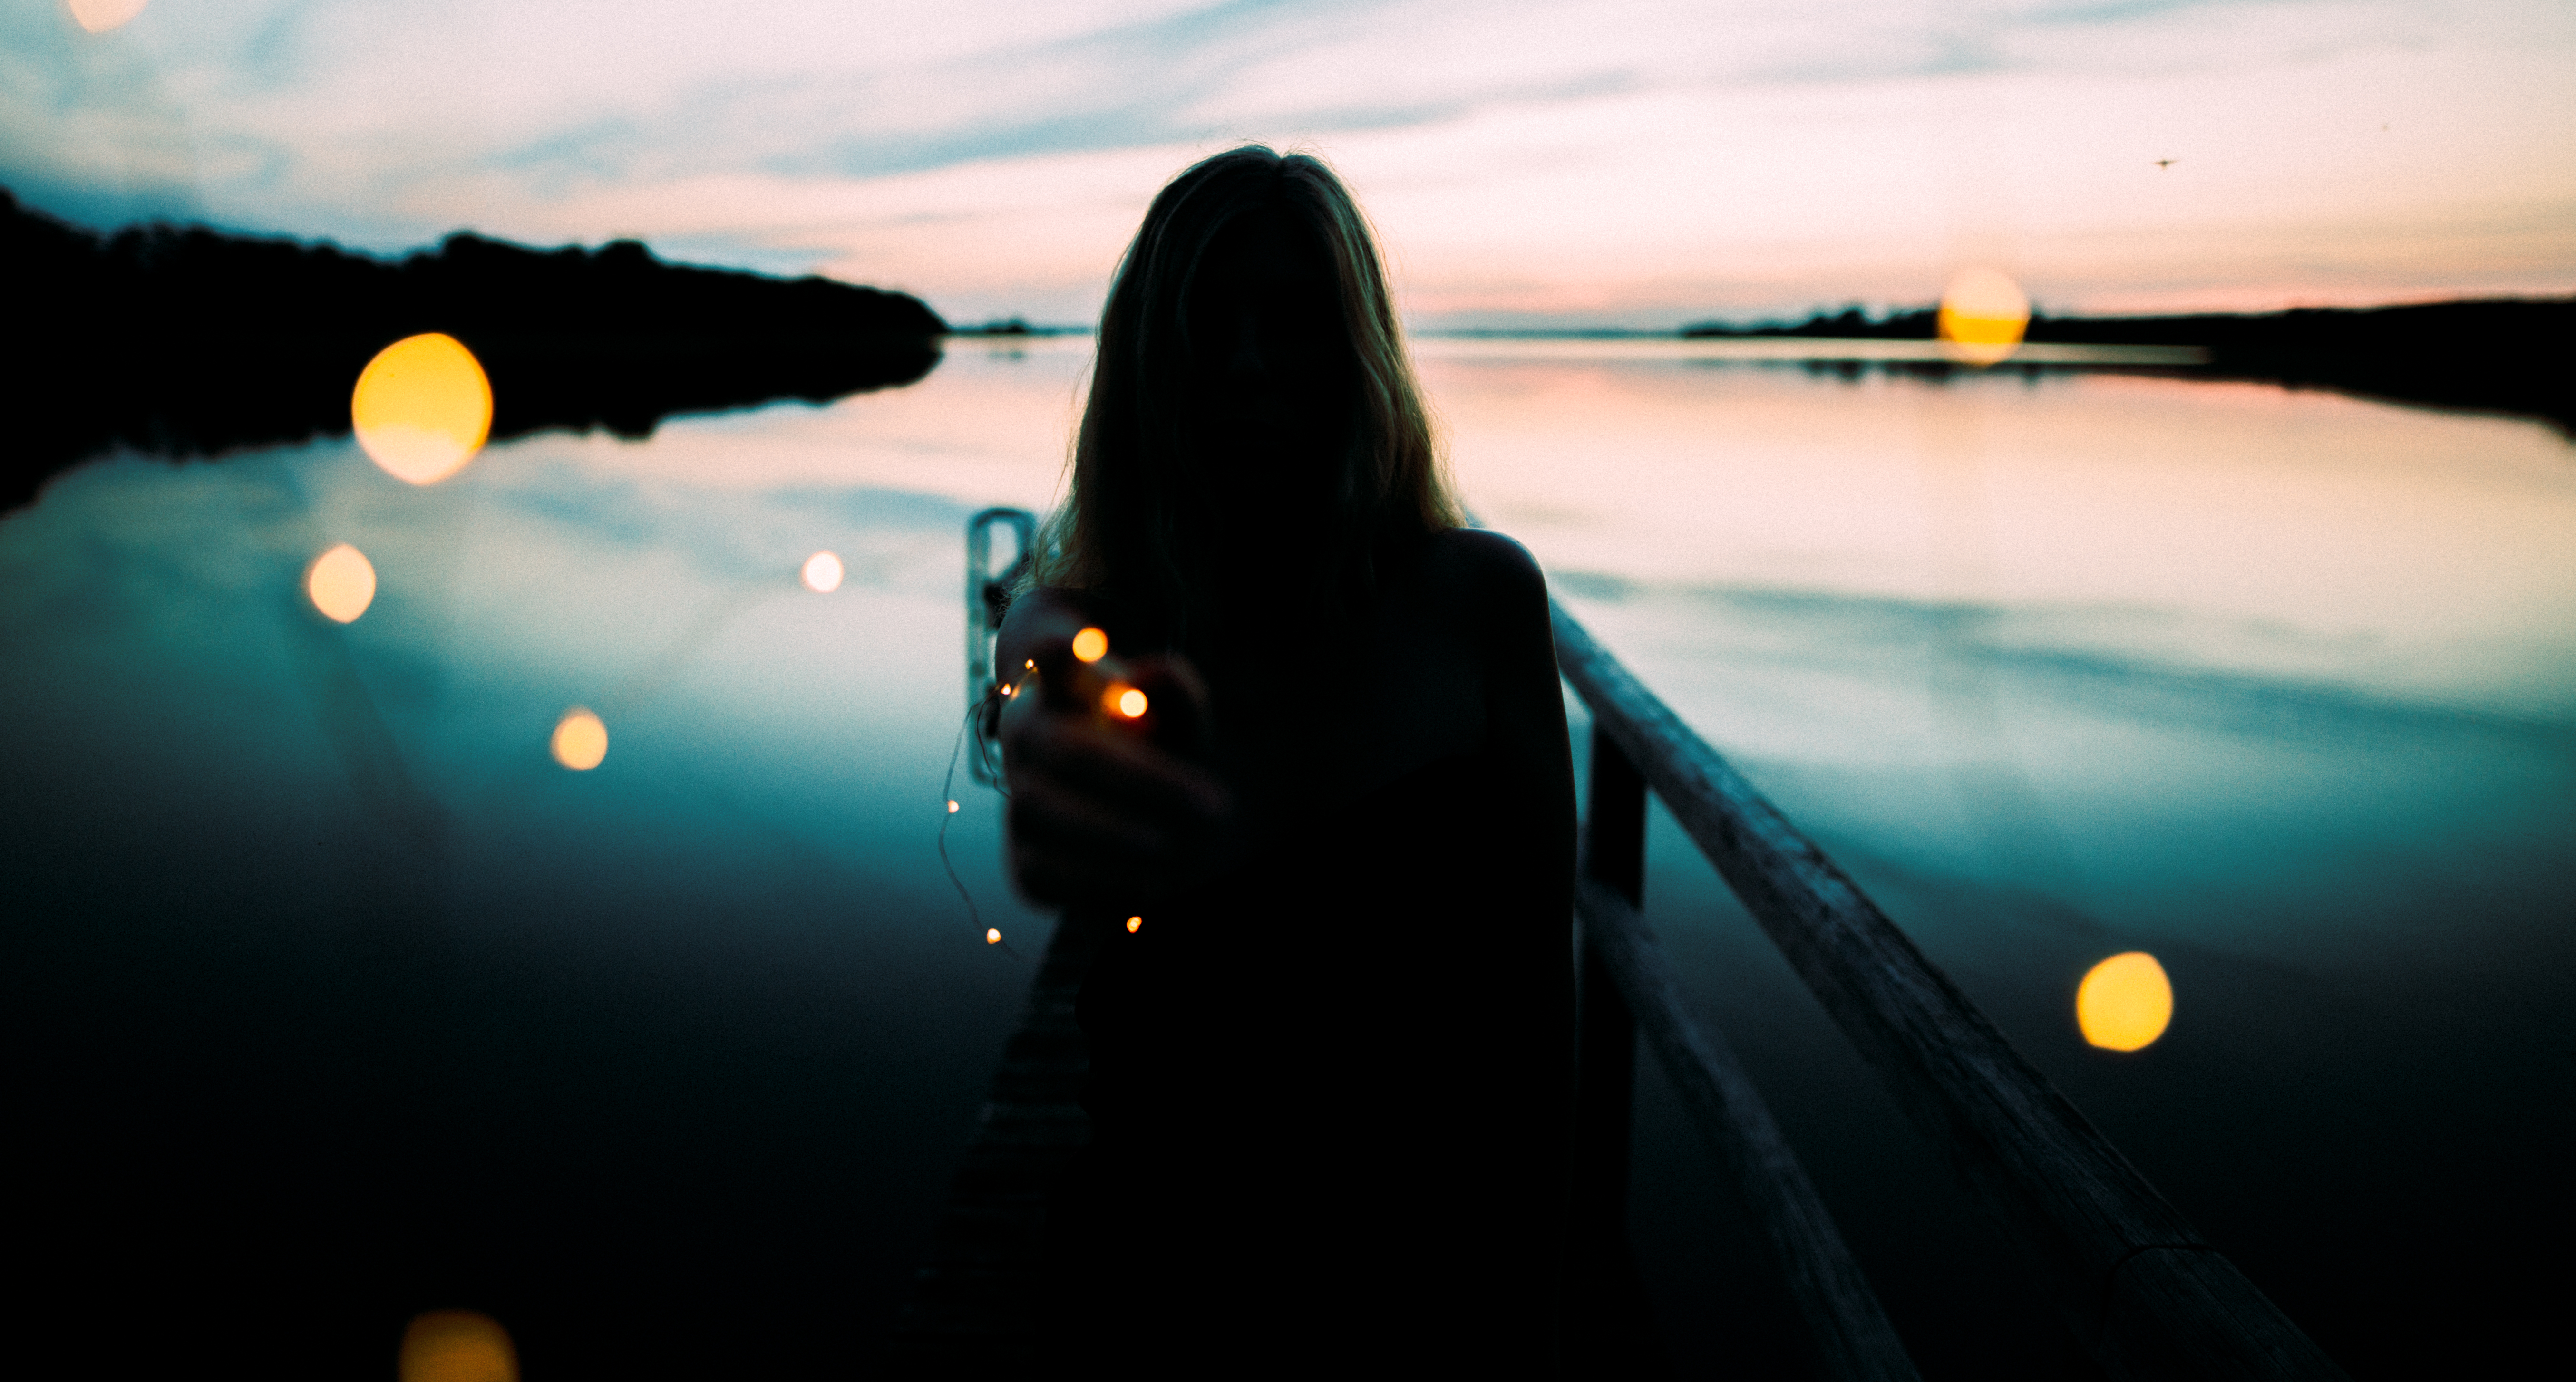
water, silhouette, person, light, blur, girl, woman, sunset, night, sunlight, morning, lake, dawn, river, dusk, evening, reflection, color, darkness, blue, black, yellow, lighting, focus, railings, atmosphere of earth, computer wallpaper